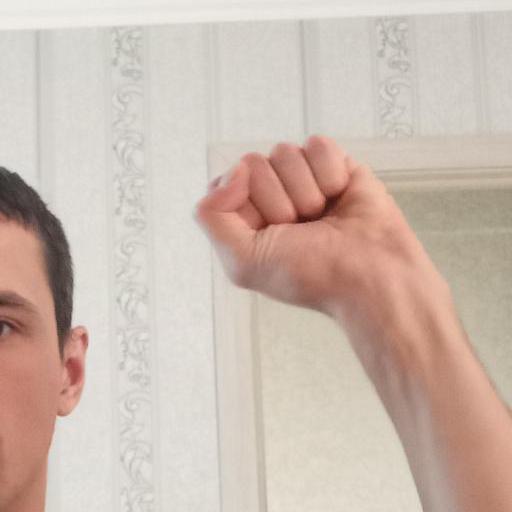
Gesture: fist